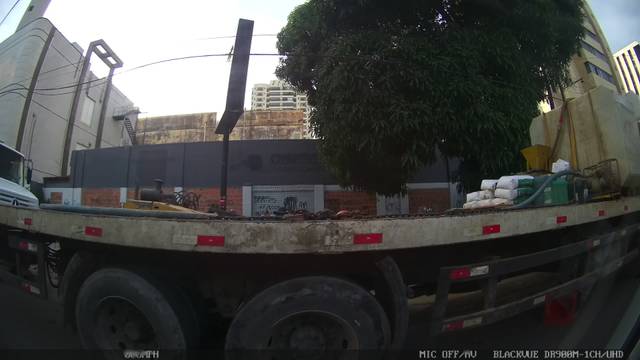
Region: Brazil
Coordinates: -3.737, -38.502